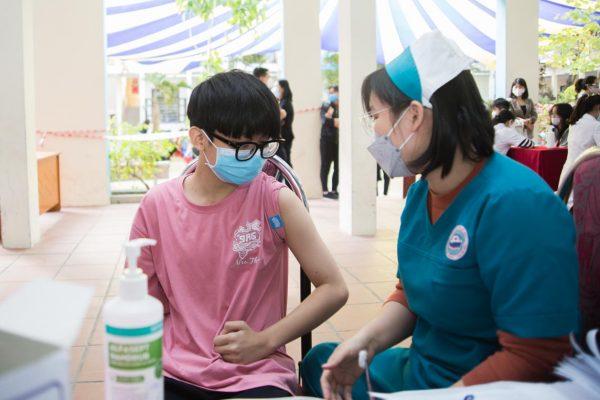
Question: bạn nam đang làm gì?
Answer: bạn nam đang đi tiêm vắc-xin